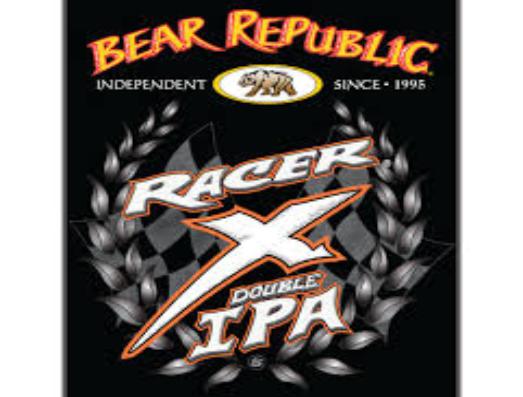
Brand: Bear Republic
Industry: Food